Ronan Gustin

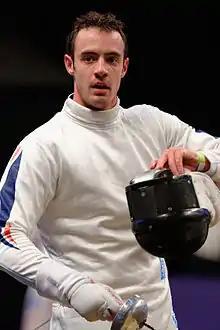

Ronan Gustin (born 17 August 1987) is a French épée fencer, team European and World champion in 2011.